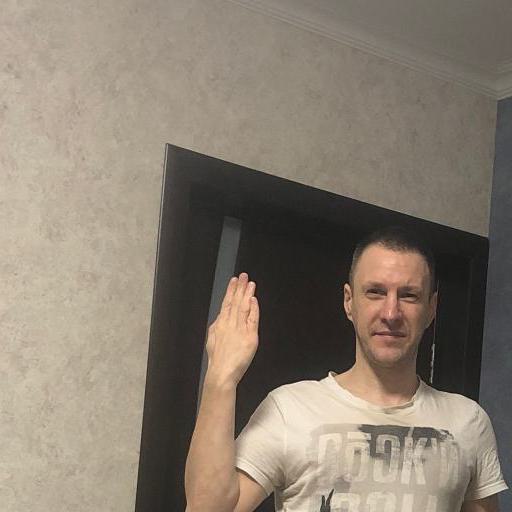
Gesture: stop_inverted